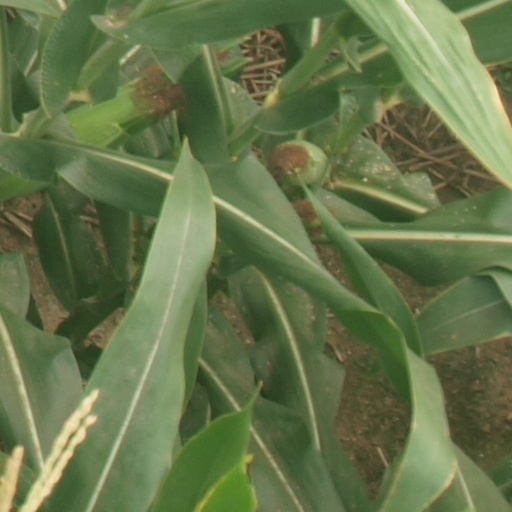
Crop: maize; corn